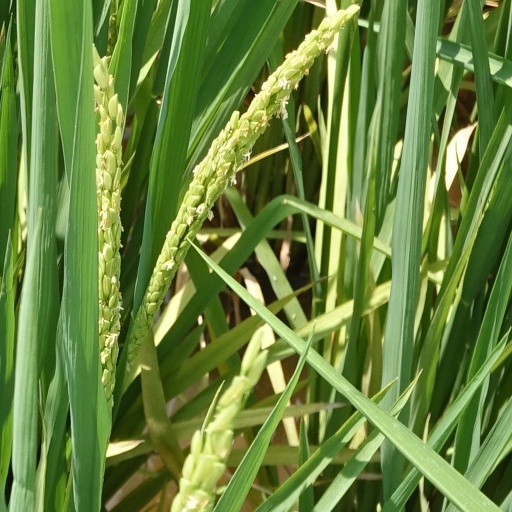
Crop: rice